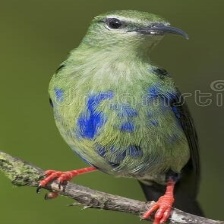
Species: RED LEGGED HONEYCREEPER
Scientific name: CYANERPES CYANEUS